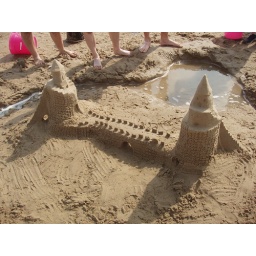
Front of sand castle Jamey, Lenel, Ruth, Joe, and I built in South Padre. I did most of the carving.